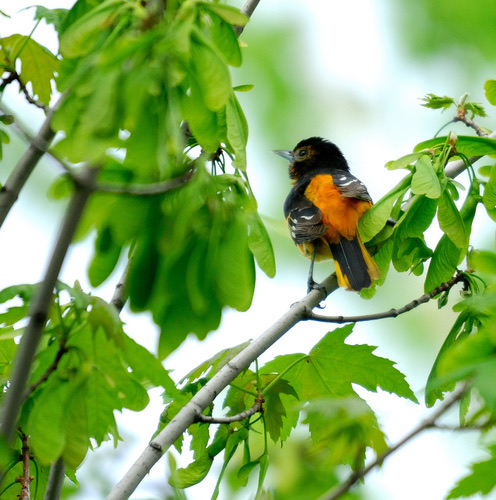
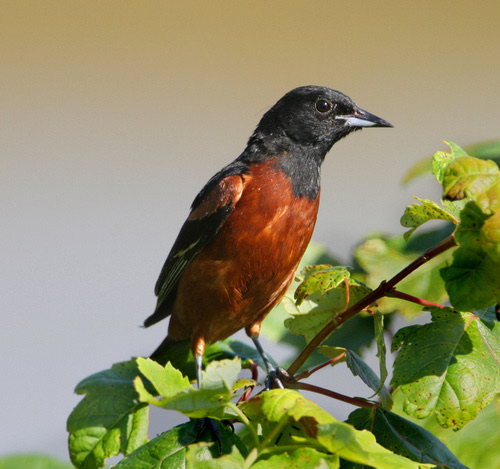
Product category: misc
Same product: yes